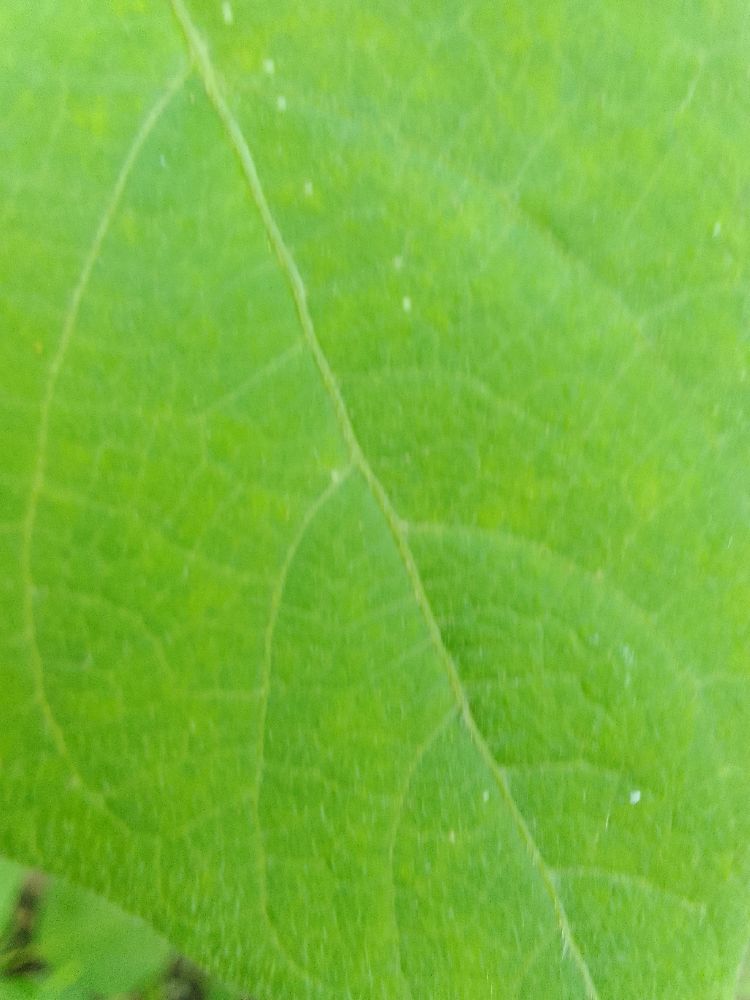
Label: healthy